Oscar Hammerstein II

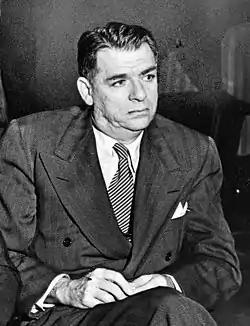
Hammerstein watching an audition at the St. James Theatre on Broadway, 1948

Hammerstein's most successful and sustained collaboration began when he teamed up with Rodgers to write a musical adaptation of the play "Green Grow the Lilacs". Rodgers' first partner, Lorenz Hart, originally planned to collaborate with Rodgers on this piece, but his alcoholism had spiraled out of control, rendering him incapacitated. Hart was also not certain that the idea had much merit, and the two therefore separated. The adaptation became the first Rodgers and Hammerstein collaboration, titled "Oklahoma!", which opened on Broadway in 1943. It furthered the revolution begun by "Show Boat", by thoroughly integrating all the aspects of musical theater, with the songs and dances arising out of and further developing the plot and characters.